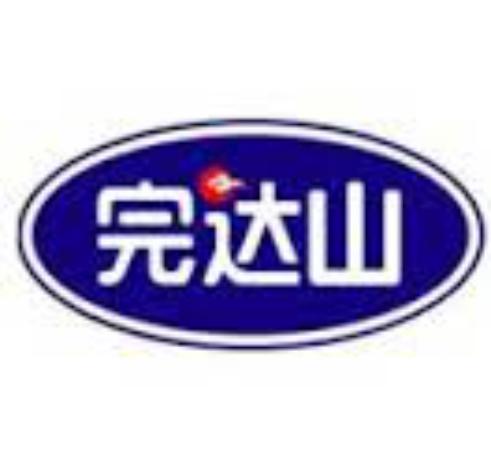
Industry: Food